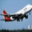
Label: airplane